WEIZAC

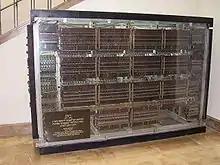
Section of WEIZAC on display (2007).

WEIZAC (Weizmann Automatic Computer) was the first computer in Israel, and one of the first large-scale, stored-program, electronic computers in the world.